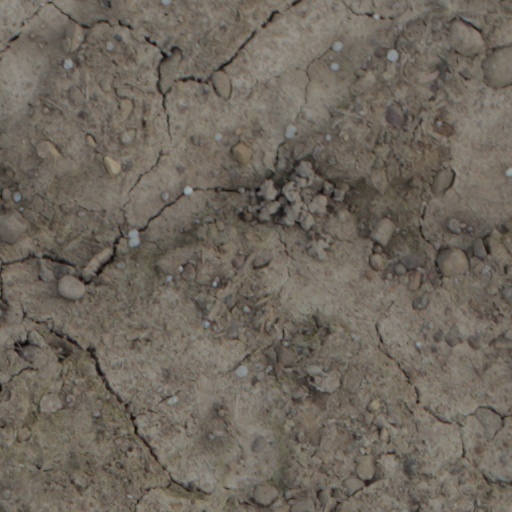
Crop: wheat